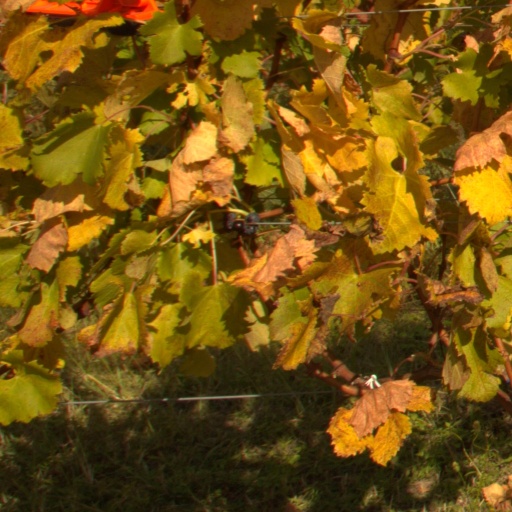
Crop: grape